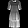
Label: Dress